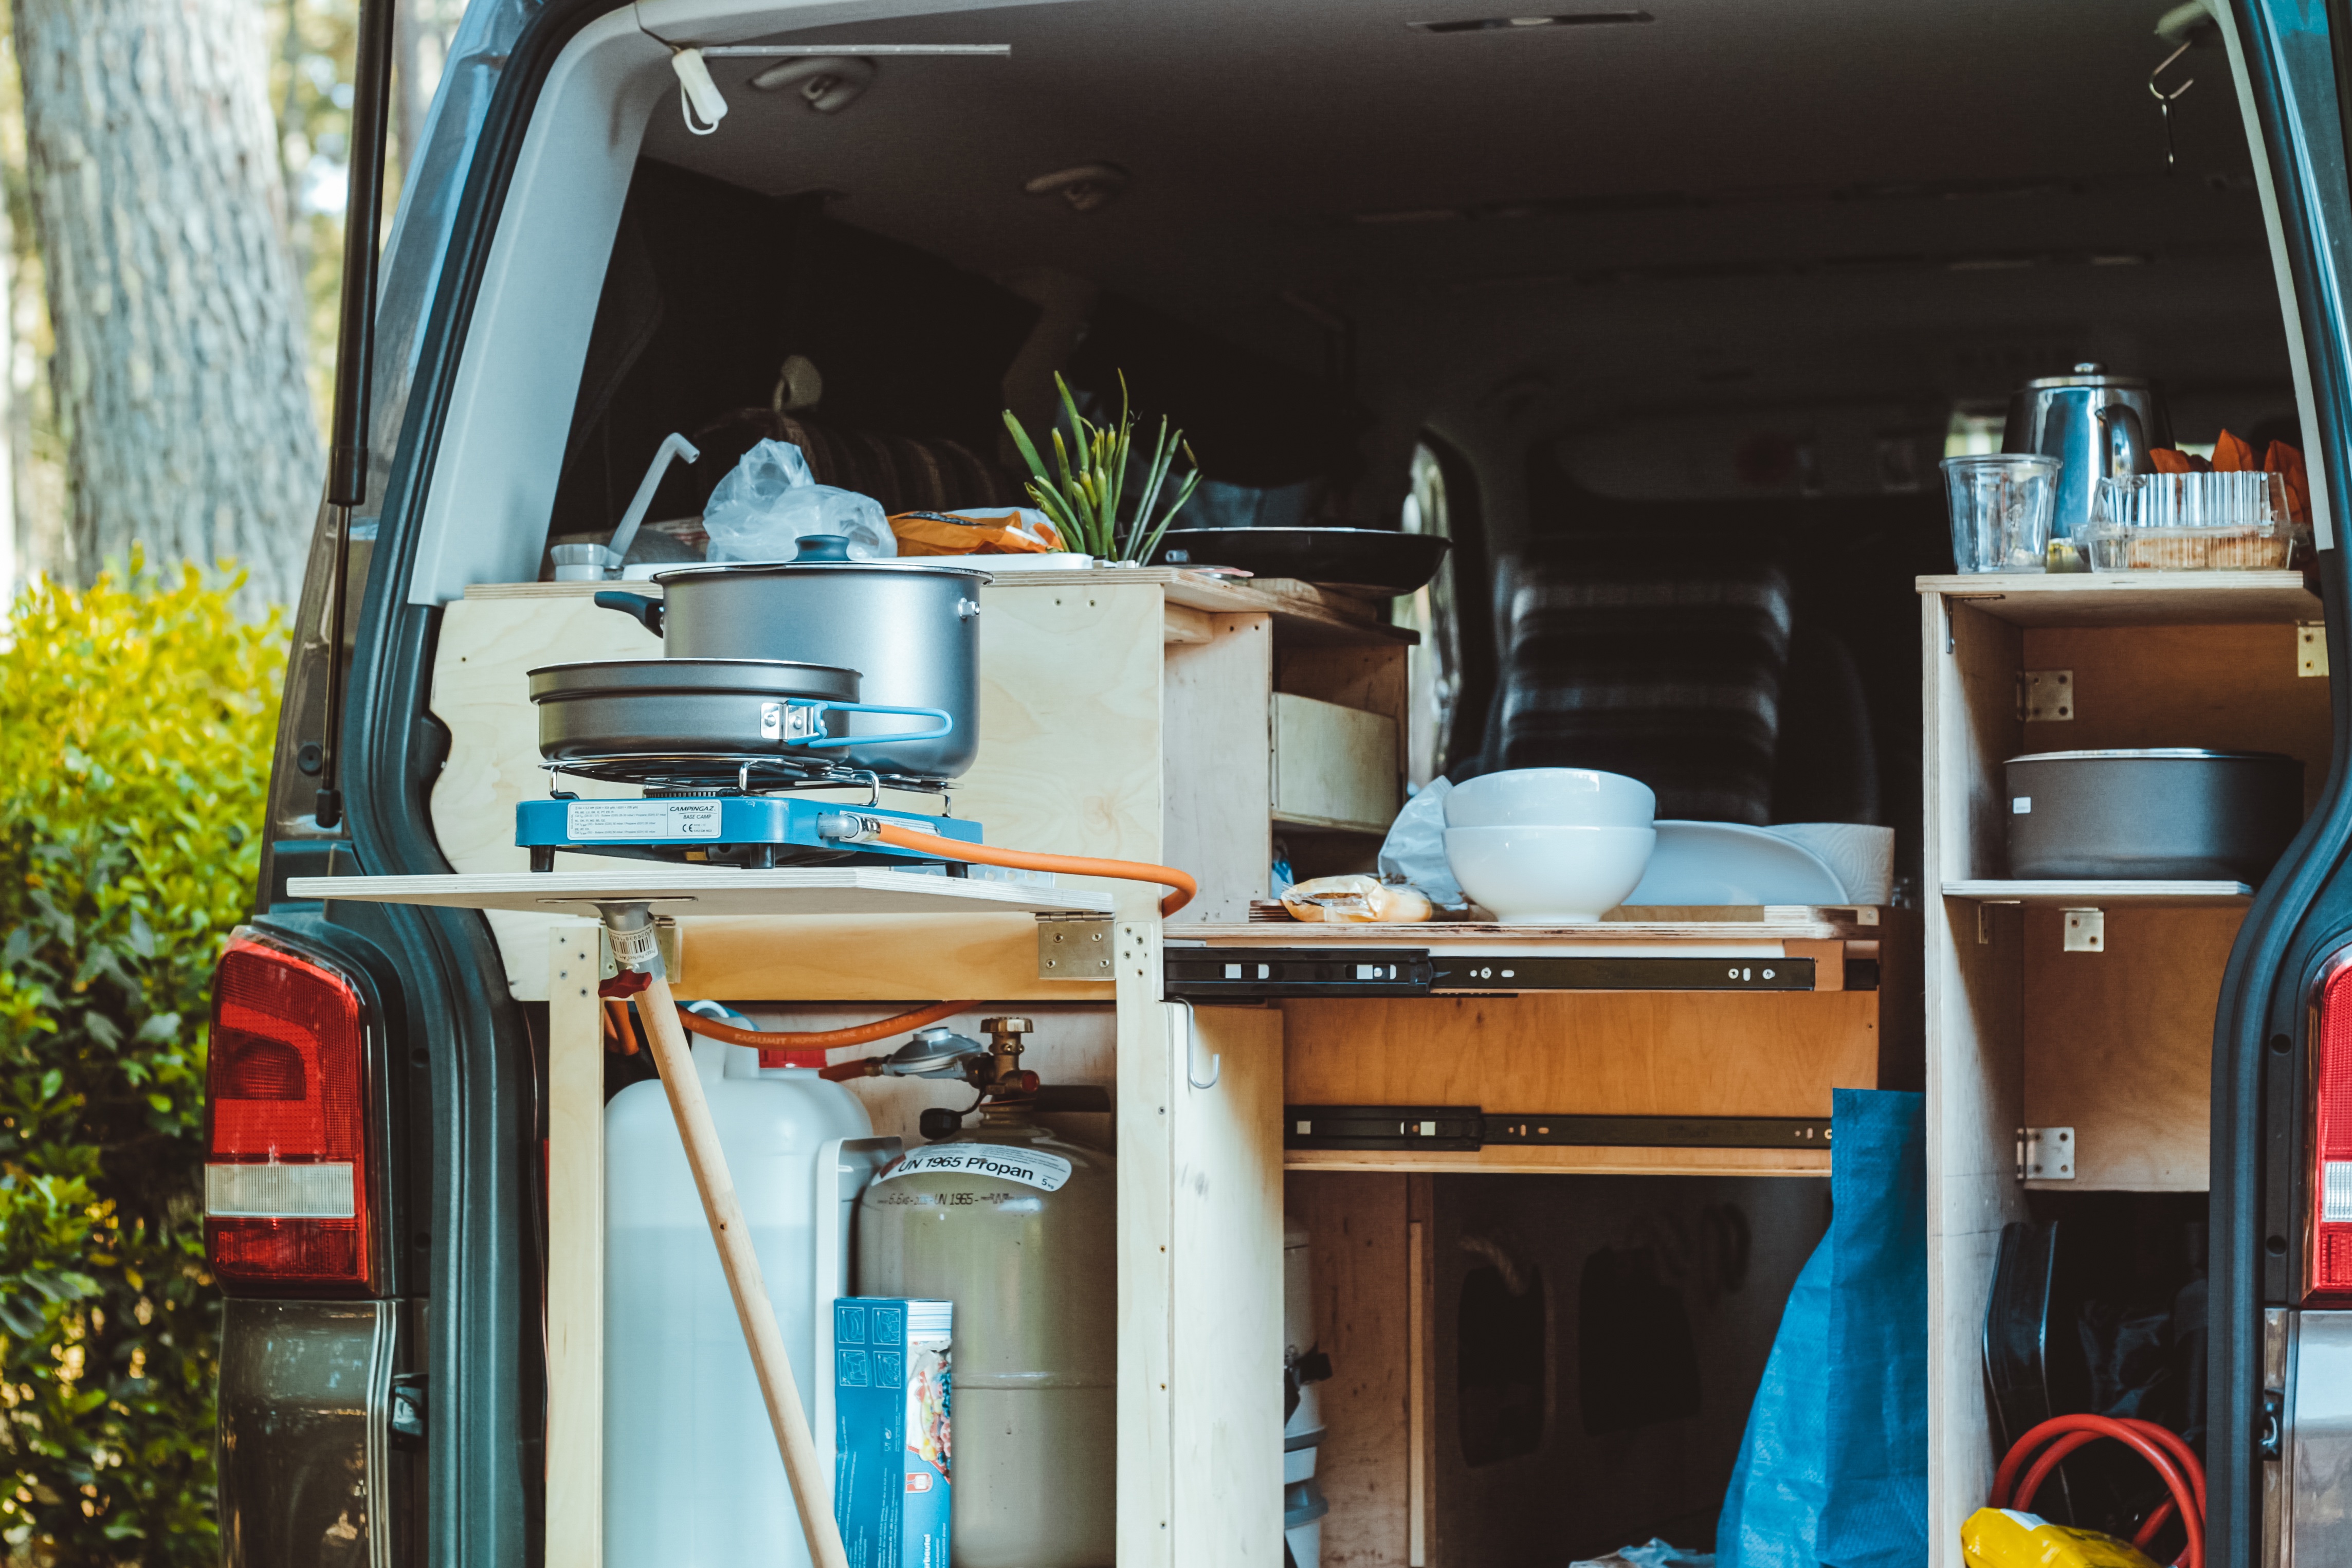
car, window, home, transport, vehicle, automobile make